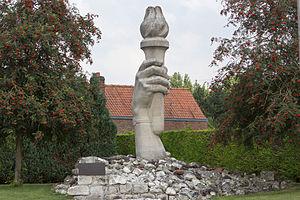
Neuville-Saint-Vaast est une commune française située dans le département du Pas-de-Calais en région Hauts-de-France.